Loudspeaker enclosure

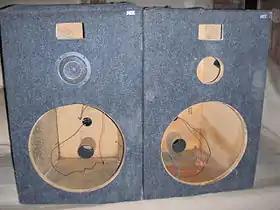
MTX Audio loudspeaker enclosures (with rear panel reflex port tubes) which can mount 15-inch woofers, mid-range drivers and horn and/or compression tweeters. In this photo, only one driver is mounted.

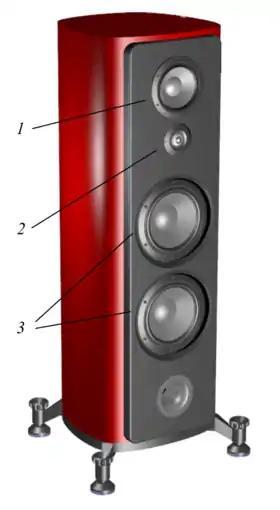
A cabinet with loudspeakers mounted. 1a mid-range driver. 2a high-frequency tweeter. 3two low-frequency woofers. Below the bottom woofer is a bass reflex port.

A loudspeaker enclosure or loudspeaker cabinet is an enclosure (often rectangular box-shaped) in which speaker drivers (e.g., woofers and tweeters) and associated electronic hardware, such as crossover circuits and, in some cases, power amplifiers, are mounted. Enclosures may range in design from simple, homemade DIY rectangular particleboard boxes to very complex, expensive computer-designed hi-fi cabinets that incorporate composite materials, internal baffles, horns, bass reflex ports and acoustic insulation. Loudspeaker enclosures range in size from small "bookshelf" speaker cabinets with woofers and small tweeters designed for listening to music with a hi-fi system in a private home to huge, heavy subwoofer enclosures with multiple or even speakers in huge enclosures which are designed for use in stadium concert sound reinforcement systems for rock music concerts.